Killing of Michael Brown

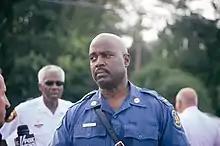
Missouri Highway Patrol Captain Ronald Johnson was asked to take over policing of Ferguson, as a tactical shift to reduce the violence

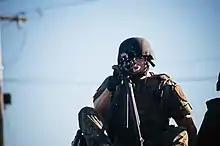
Police sharpshooter atop a SWAT vehicle during protests at Ferguson

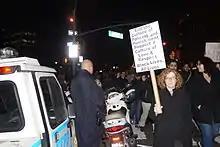
Protesters react the day following the grand jury decision in Union Square, Manhattan in New York City.

Following the grand jury announcement, protests, some of them violent, broke out in Ferguson and other cities across the United States. Several Ferguson businesses were looted and fires set by protesters. Protests erupted in 170 cities across the U.S., including St Louis, Philadelphia, Seattle, Albuquerque, New York City, Cleveland, Los Angeles, Oakland, Minneapolis, Atlanta, Chicago, and Boston. Numerous media reports and legal experts criticized the process for failing to return an indictment in cases concerning law enforcement officers.